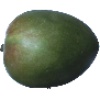
Label: Mango 1